Tseung Kwan O

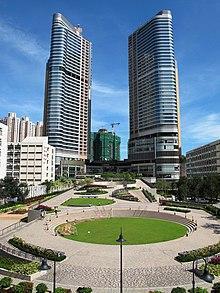
Two hotels complex in Tseung Kwan O Town Centre

The development of Tseung Kwan O New Town commenced from the head of the original inlet, on reclaimed land in front of the original indigenous villages of Tseung Kwan O and Yau Yue Wan. The Po Lam neighbourhood is where the earliest developments in the new town could be found. Notably, Po Lam Estate (1988) was the first residential development in the area. Metro City Plaza, with its three phases surrounding the MTR terminus, remains the largest shopping mall in the new town.